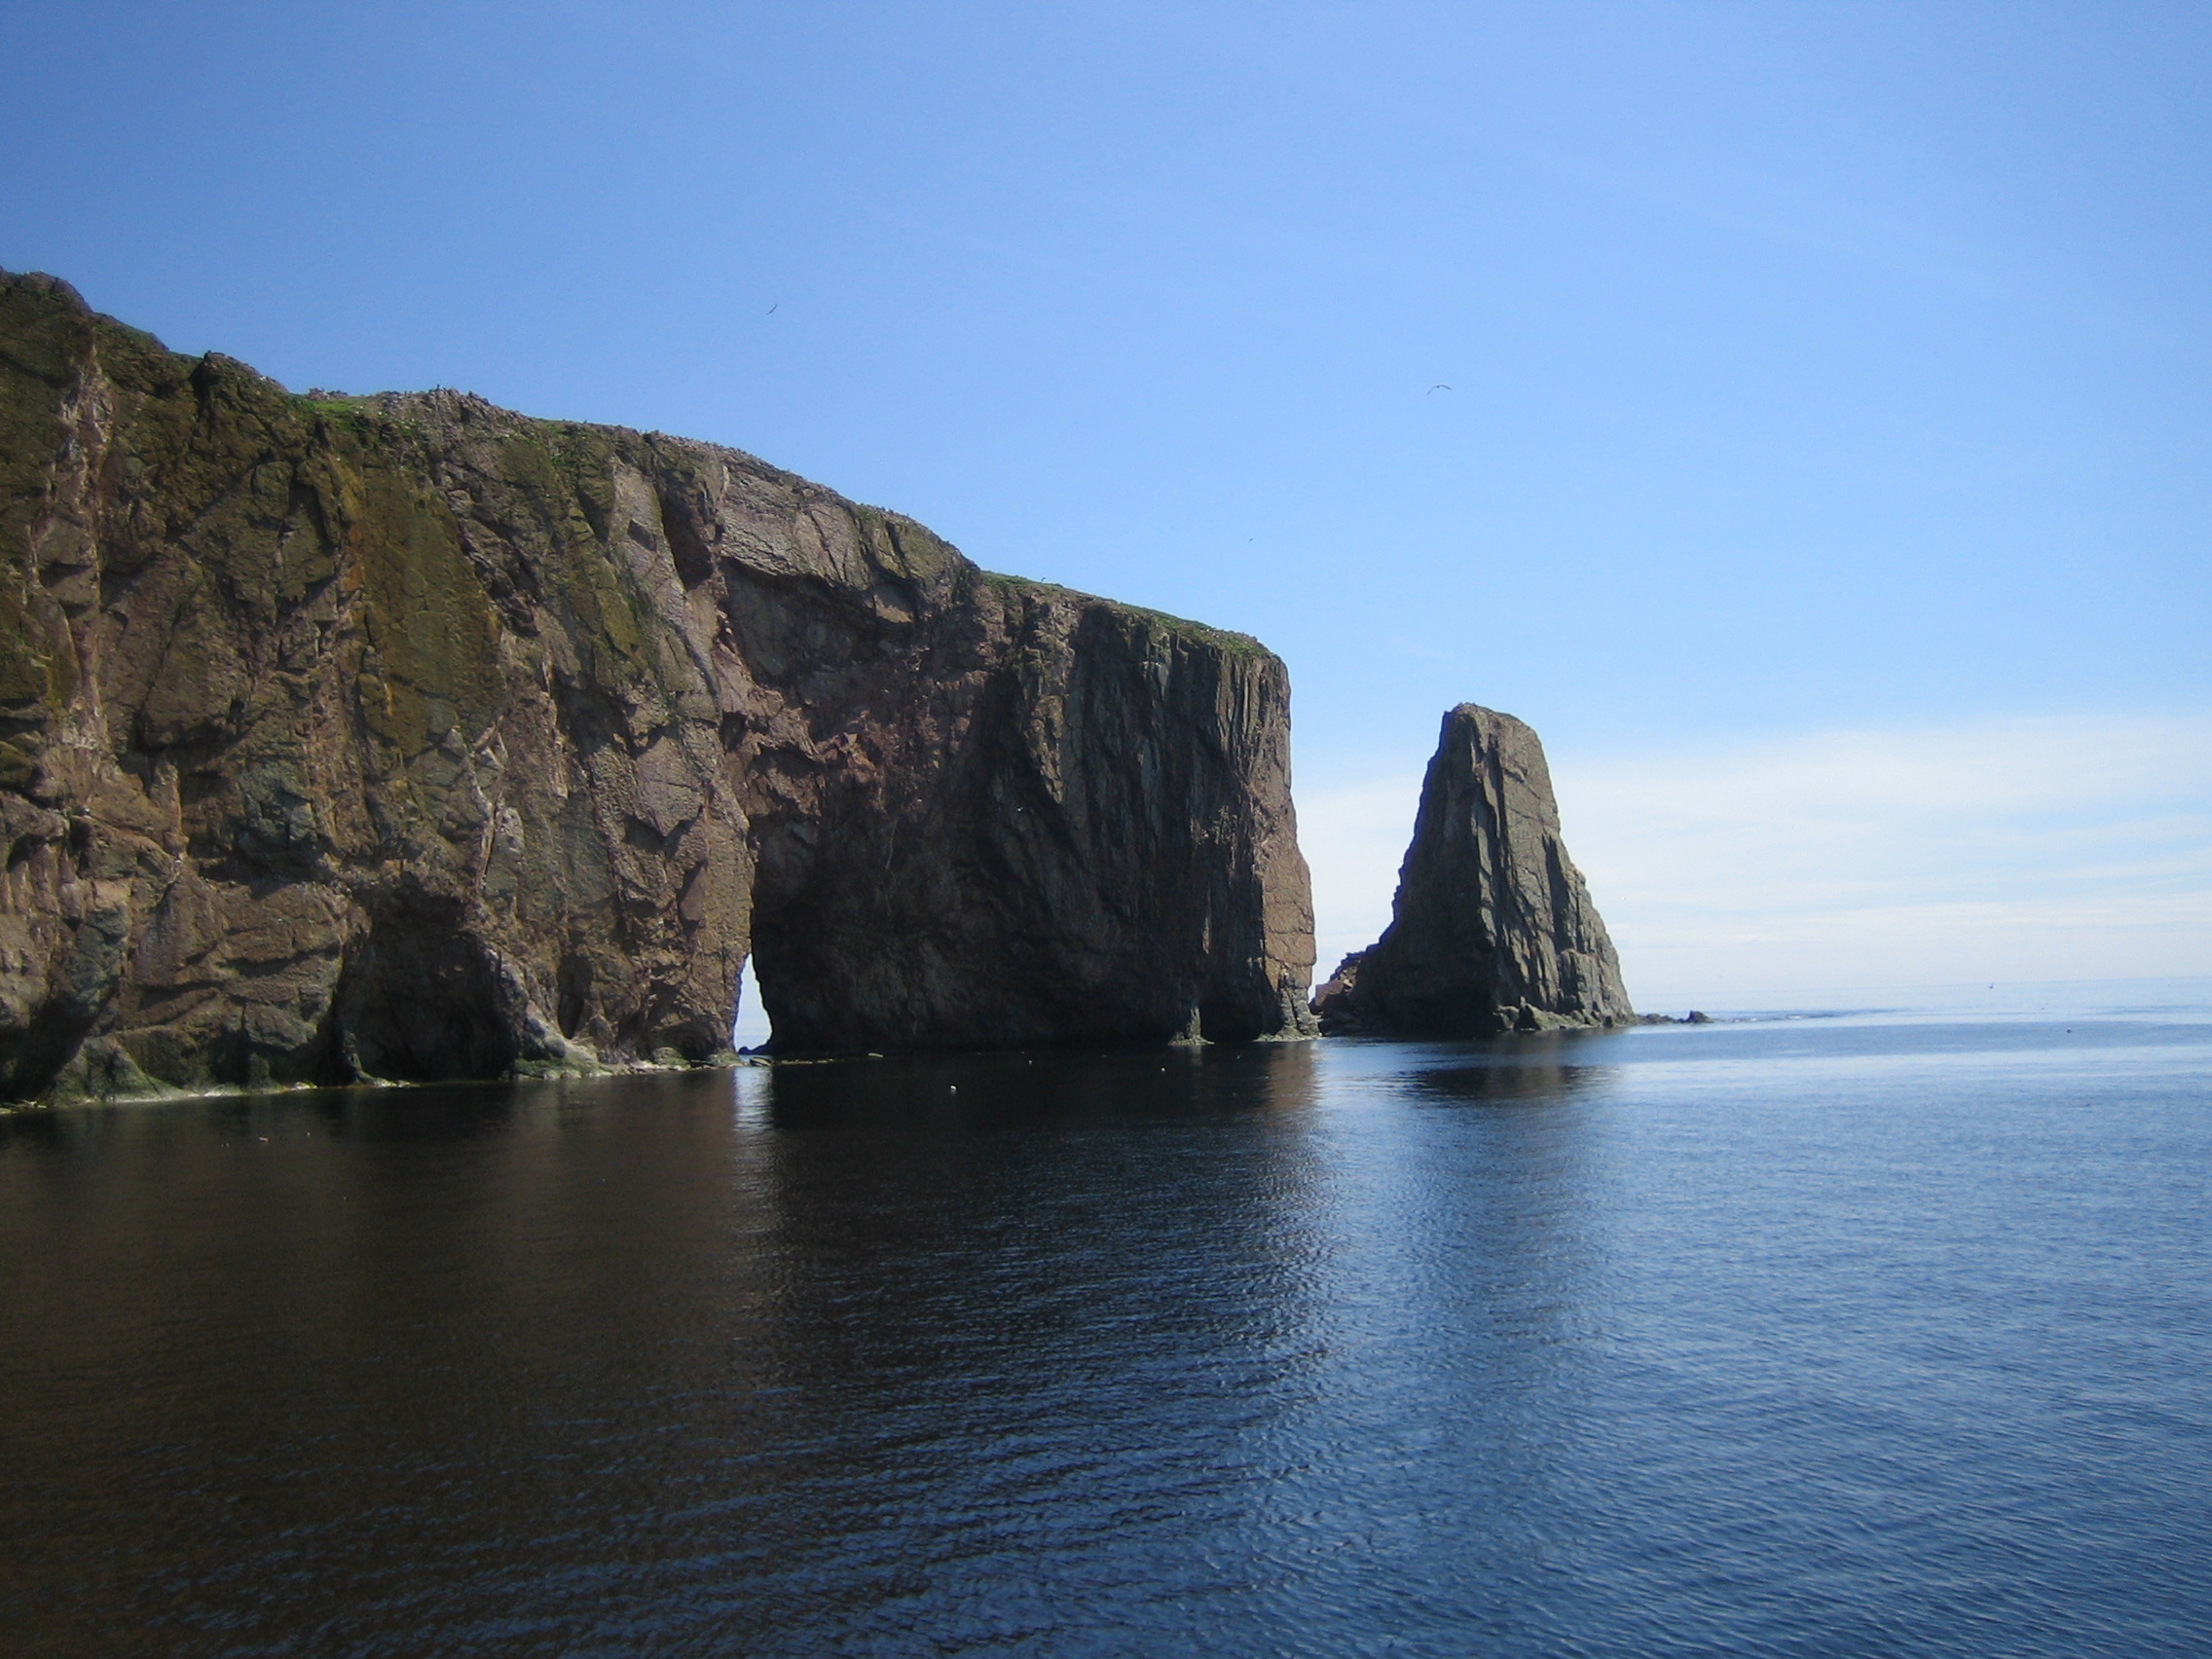
sea, coast, water, nature, rock, ocean, horizon, shore, cliff, cove, reflection, scenic, seascape, bay, fjord, stack, terrain, body of water, rocks, outdoors, quebec, cape, islet, landform, geographical feature, Perce Rock